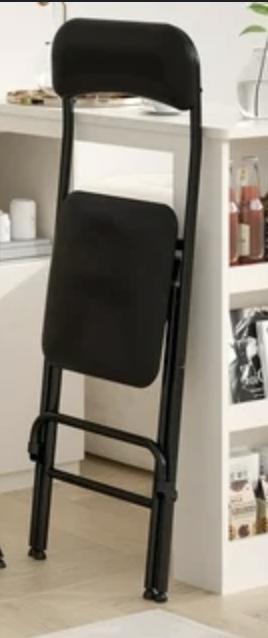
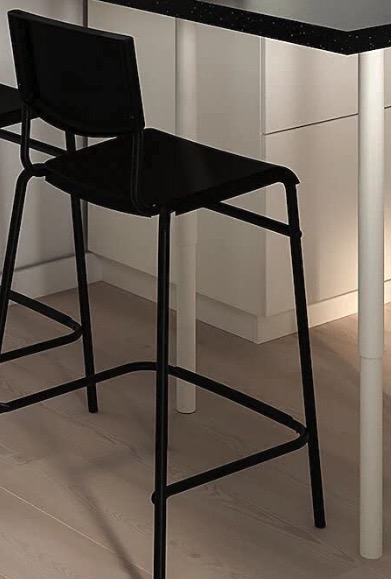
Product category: stool
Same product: no